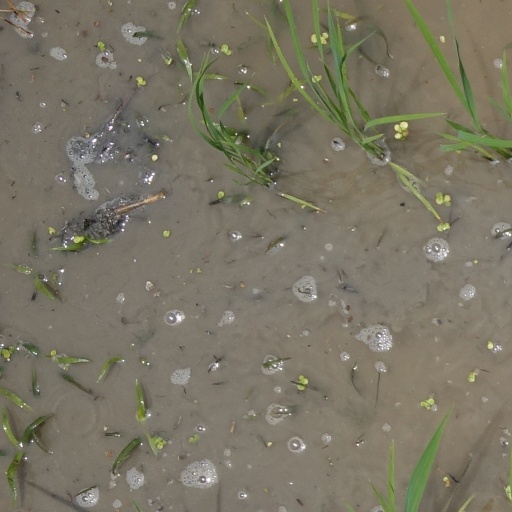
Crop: rice